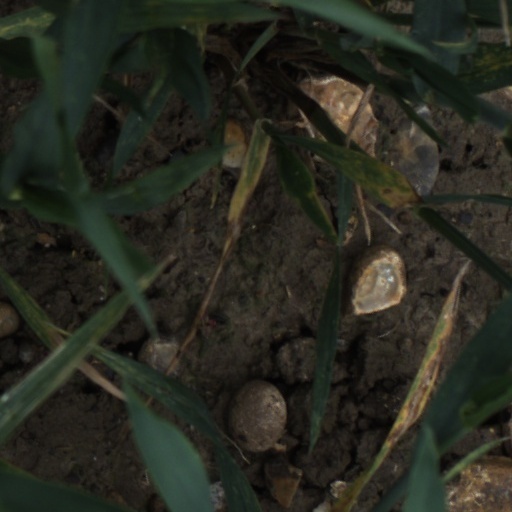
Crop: wheat